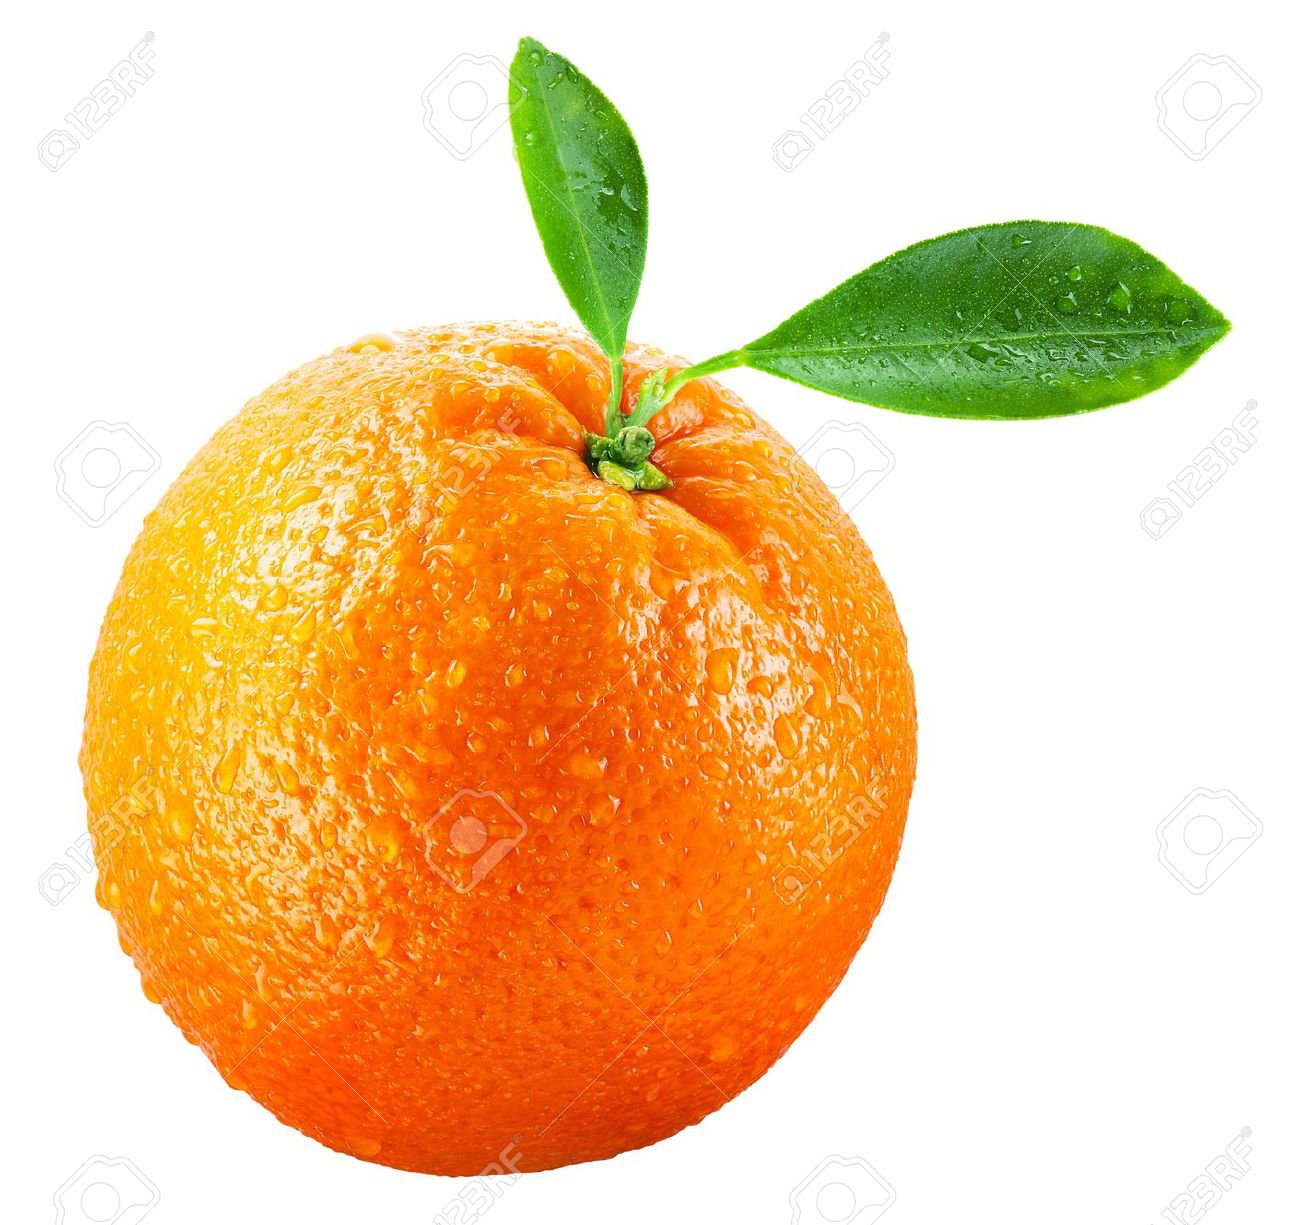
Label: Orange